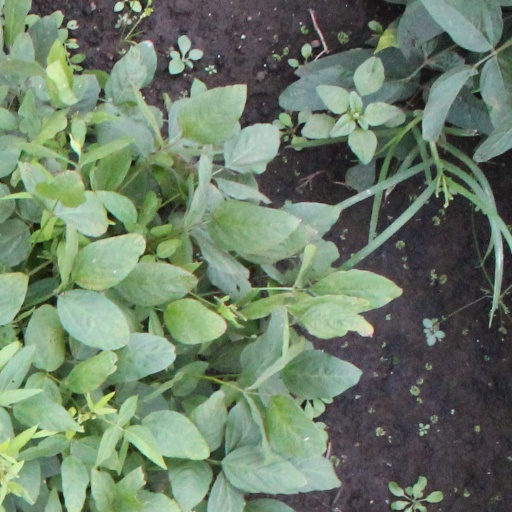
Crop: soybean